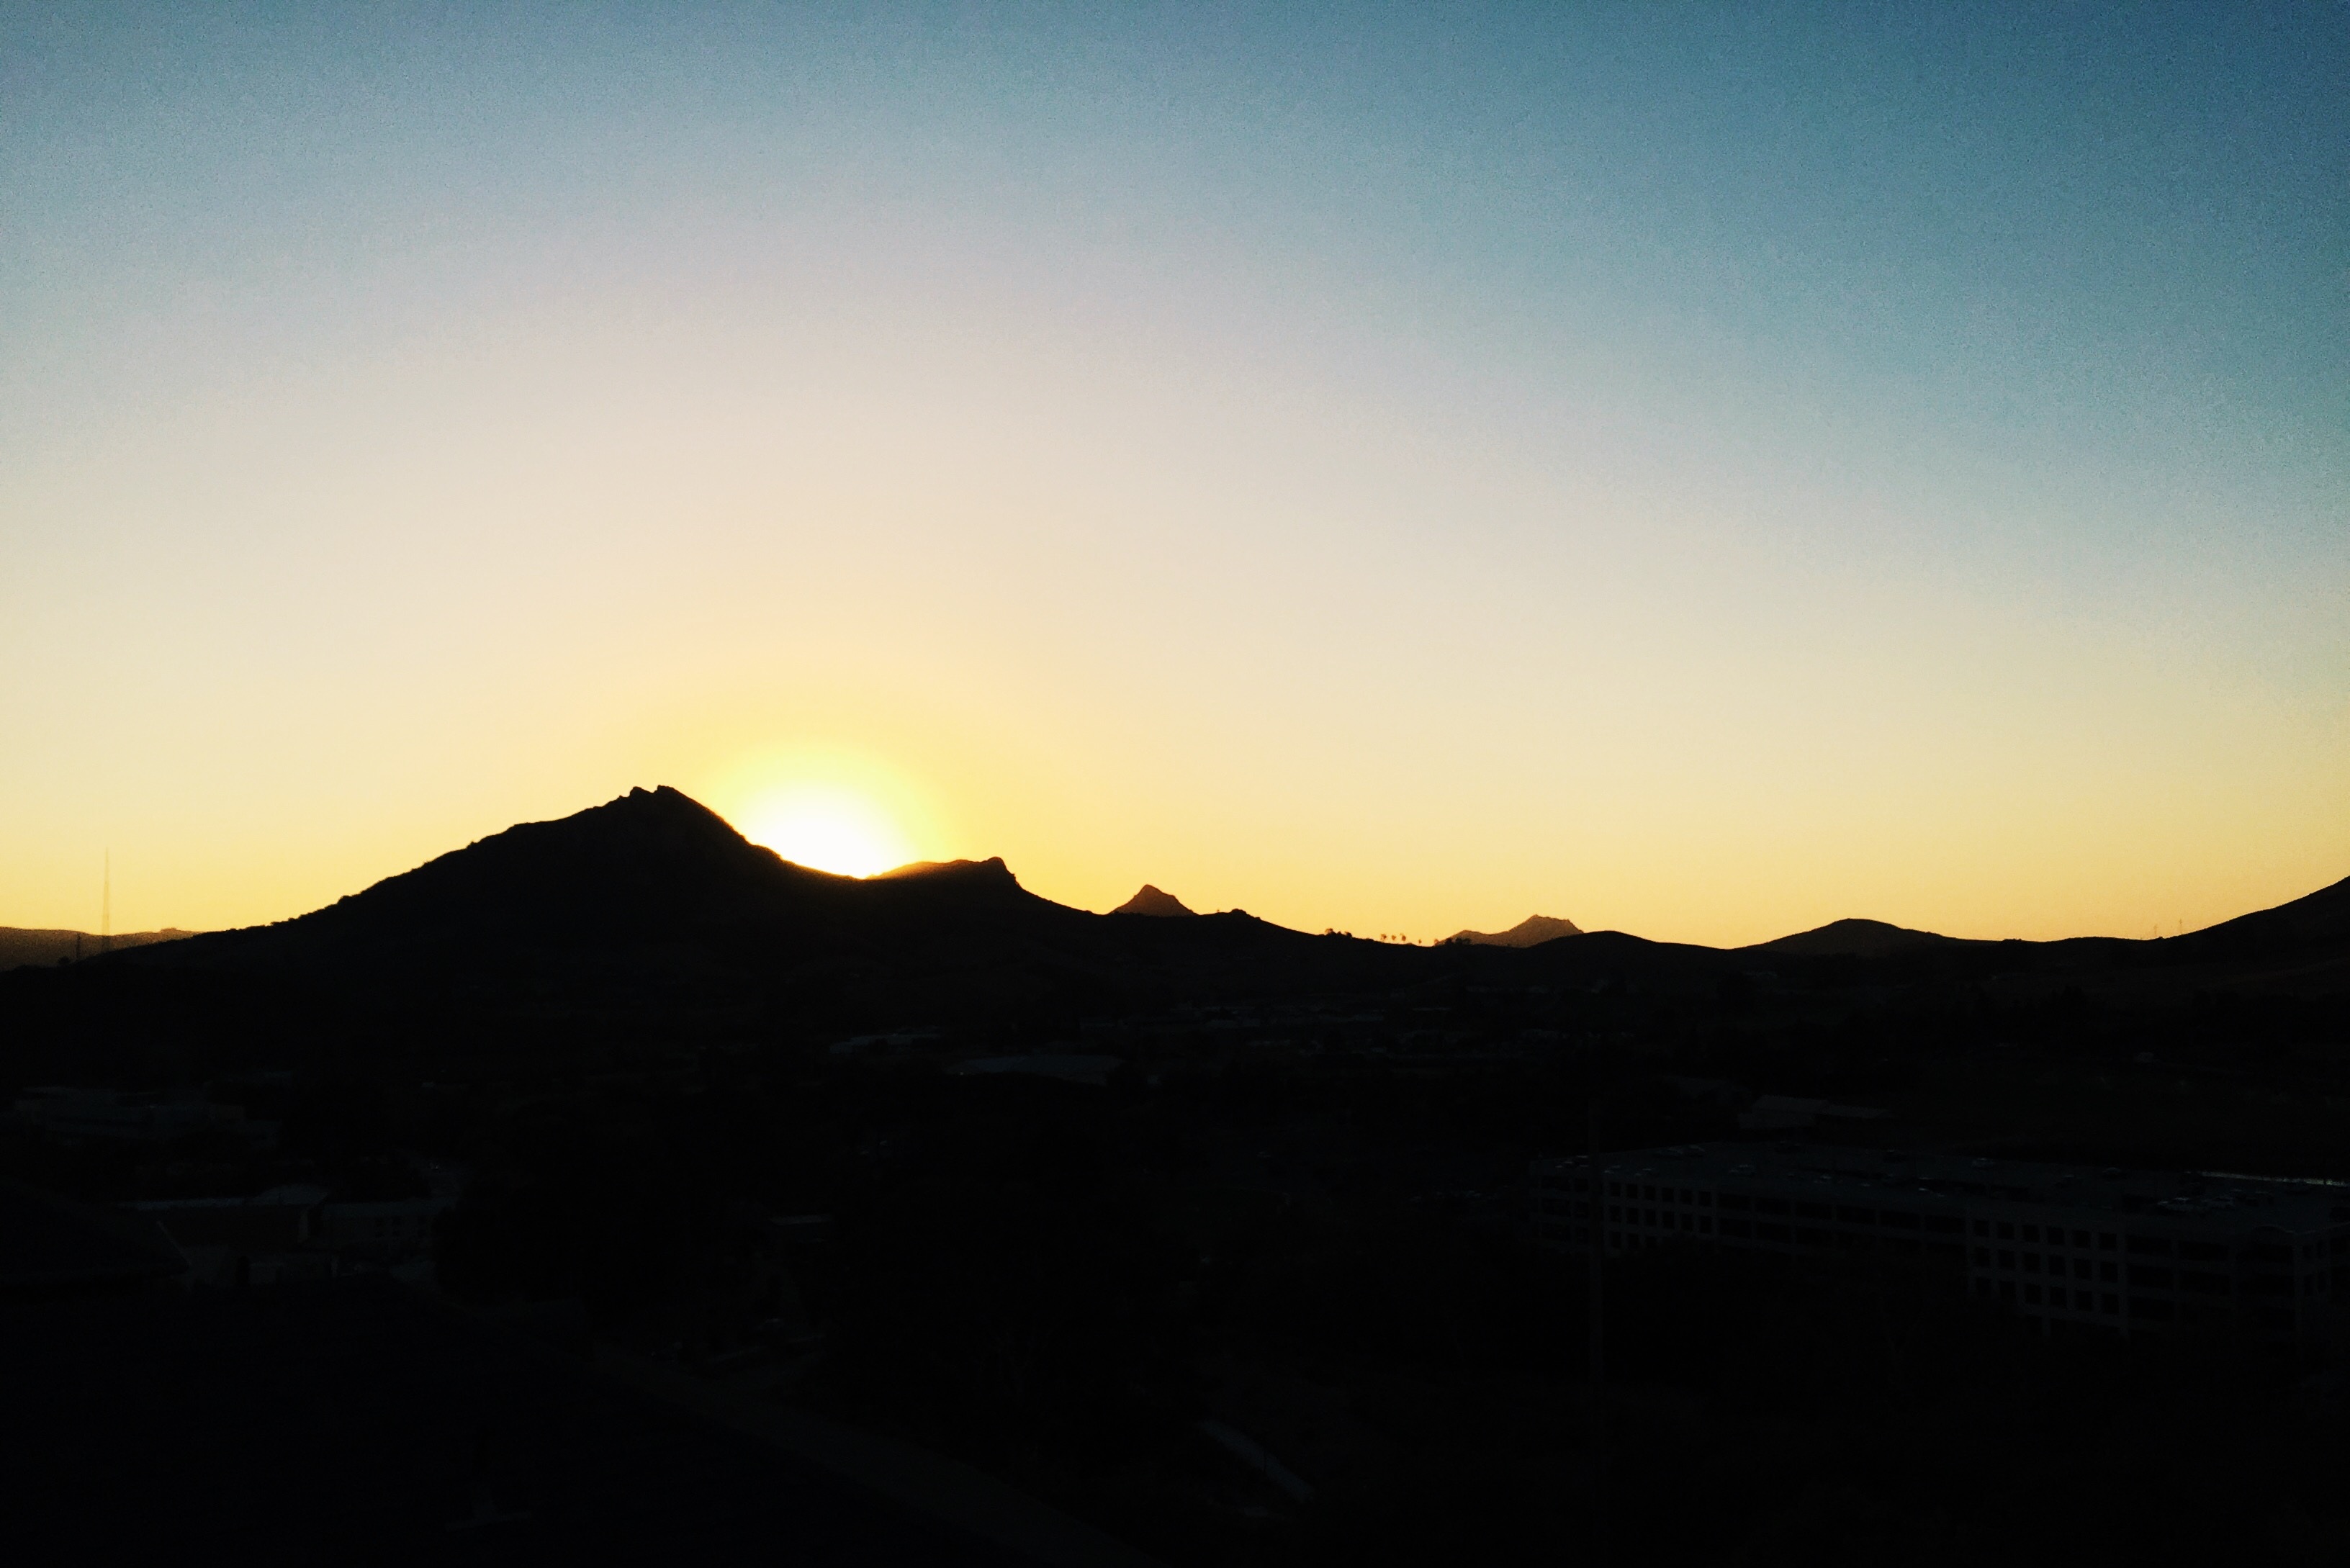
horizon, silhouette, mountain, cloud, sky, sun, sunrise, sunset, sunlight, morning, hill, dawn, dusk, evening, afterglow, landform, atmospheric phenomenon, mountainous landforms